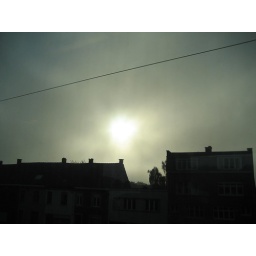
sunrise over houses from the train to Bruges